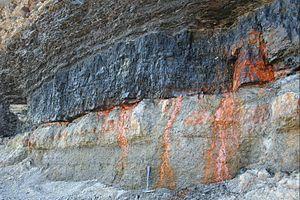
Le charbon est une roche sédimentaire combustible, riche en carbone, de couleur noire ou marron foncé, formée à partir de la dégradation partielle de la matière organique des végétaux. Il est exploité dans des mines appelées charbonnages en tant que combustible.